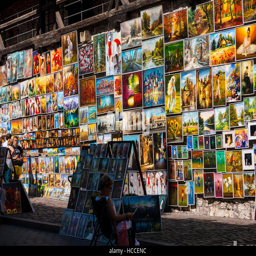
paintings on the city walls by tourist attraction